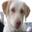
Label: dog